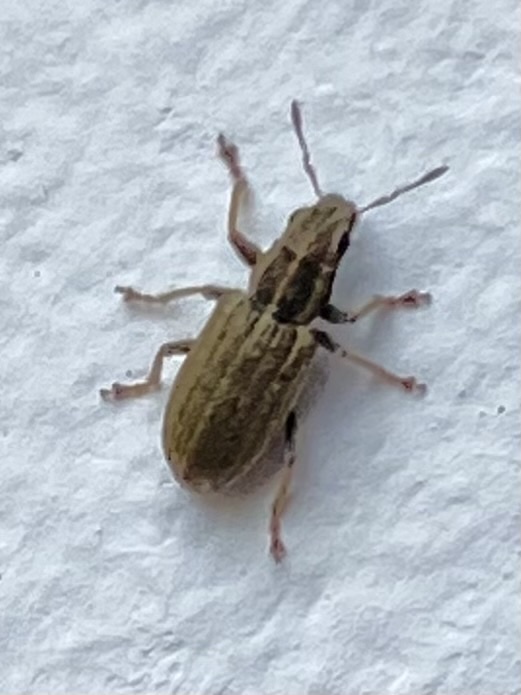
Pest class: pea_leaf_weevil